Jeff Ahl

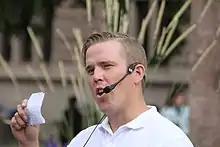
Ahl in August 2018

Jeff Gustaf Ahl (born 13 February 1987) is a Swedish politician. As a former member of the Sweden Democrats, he served as member of the Riksdag from 2014 to 2018.